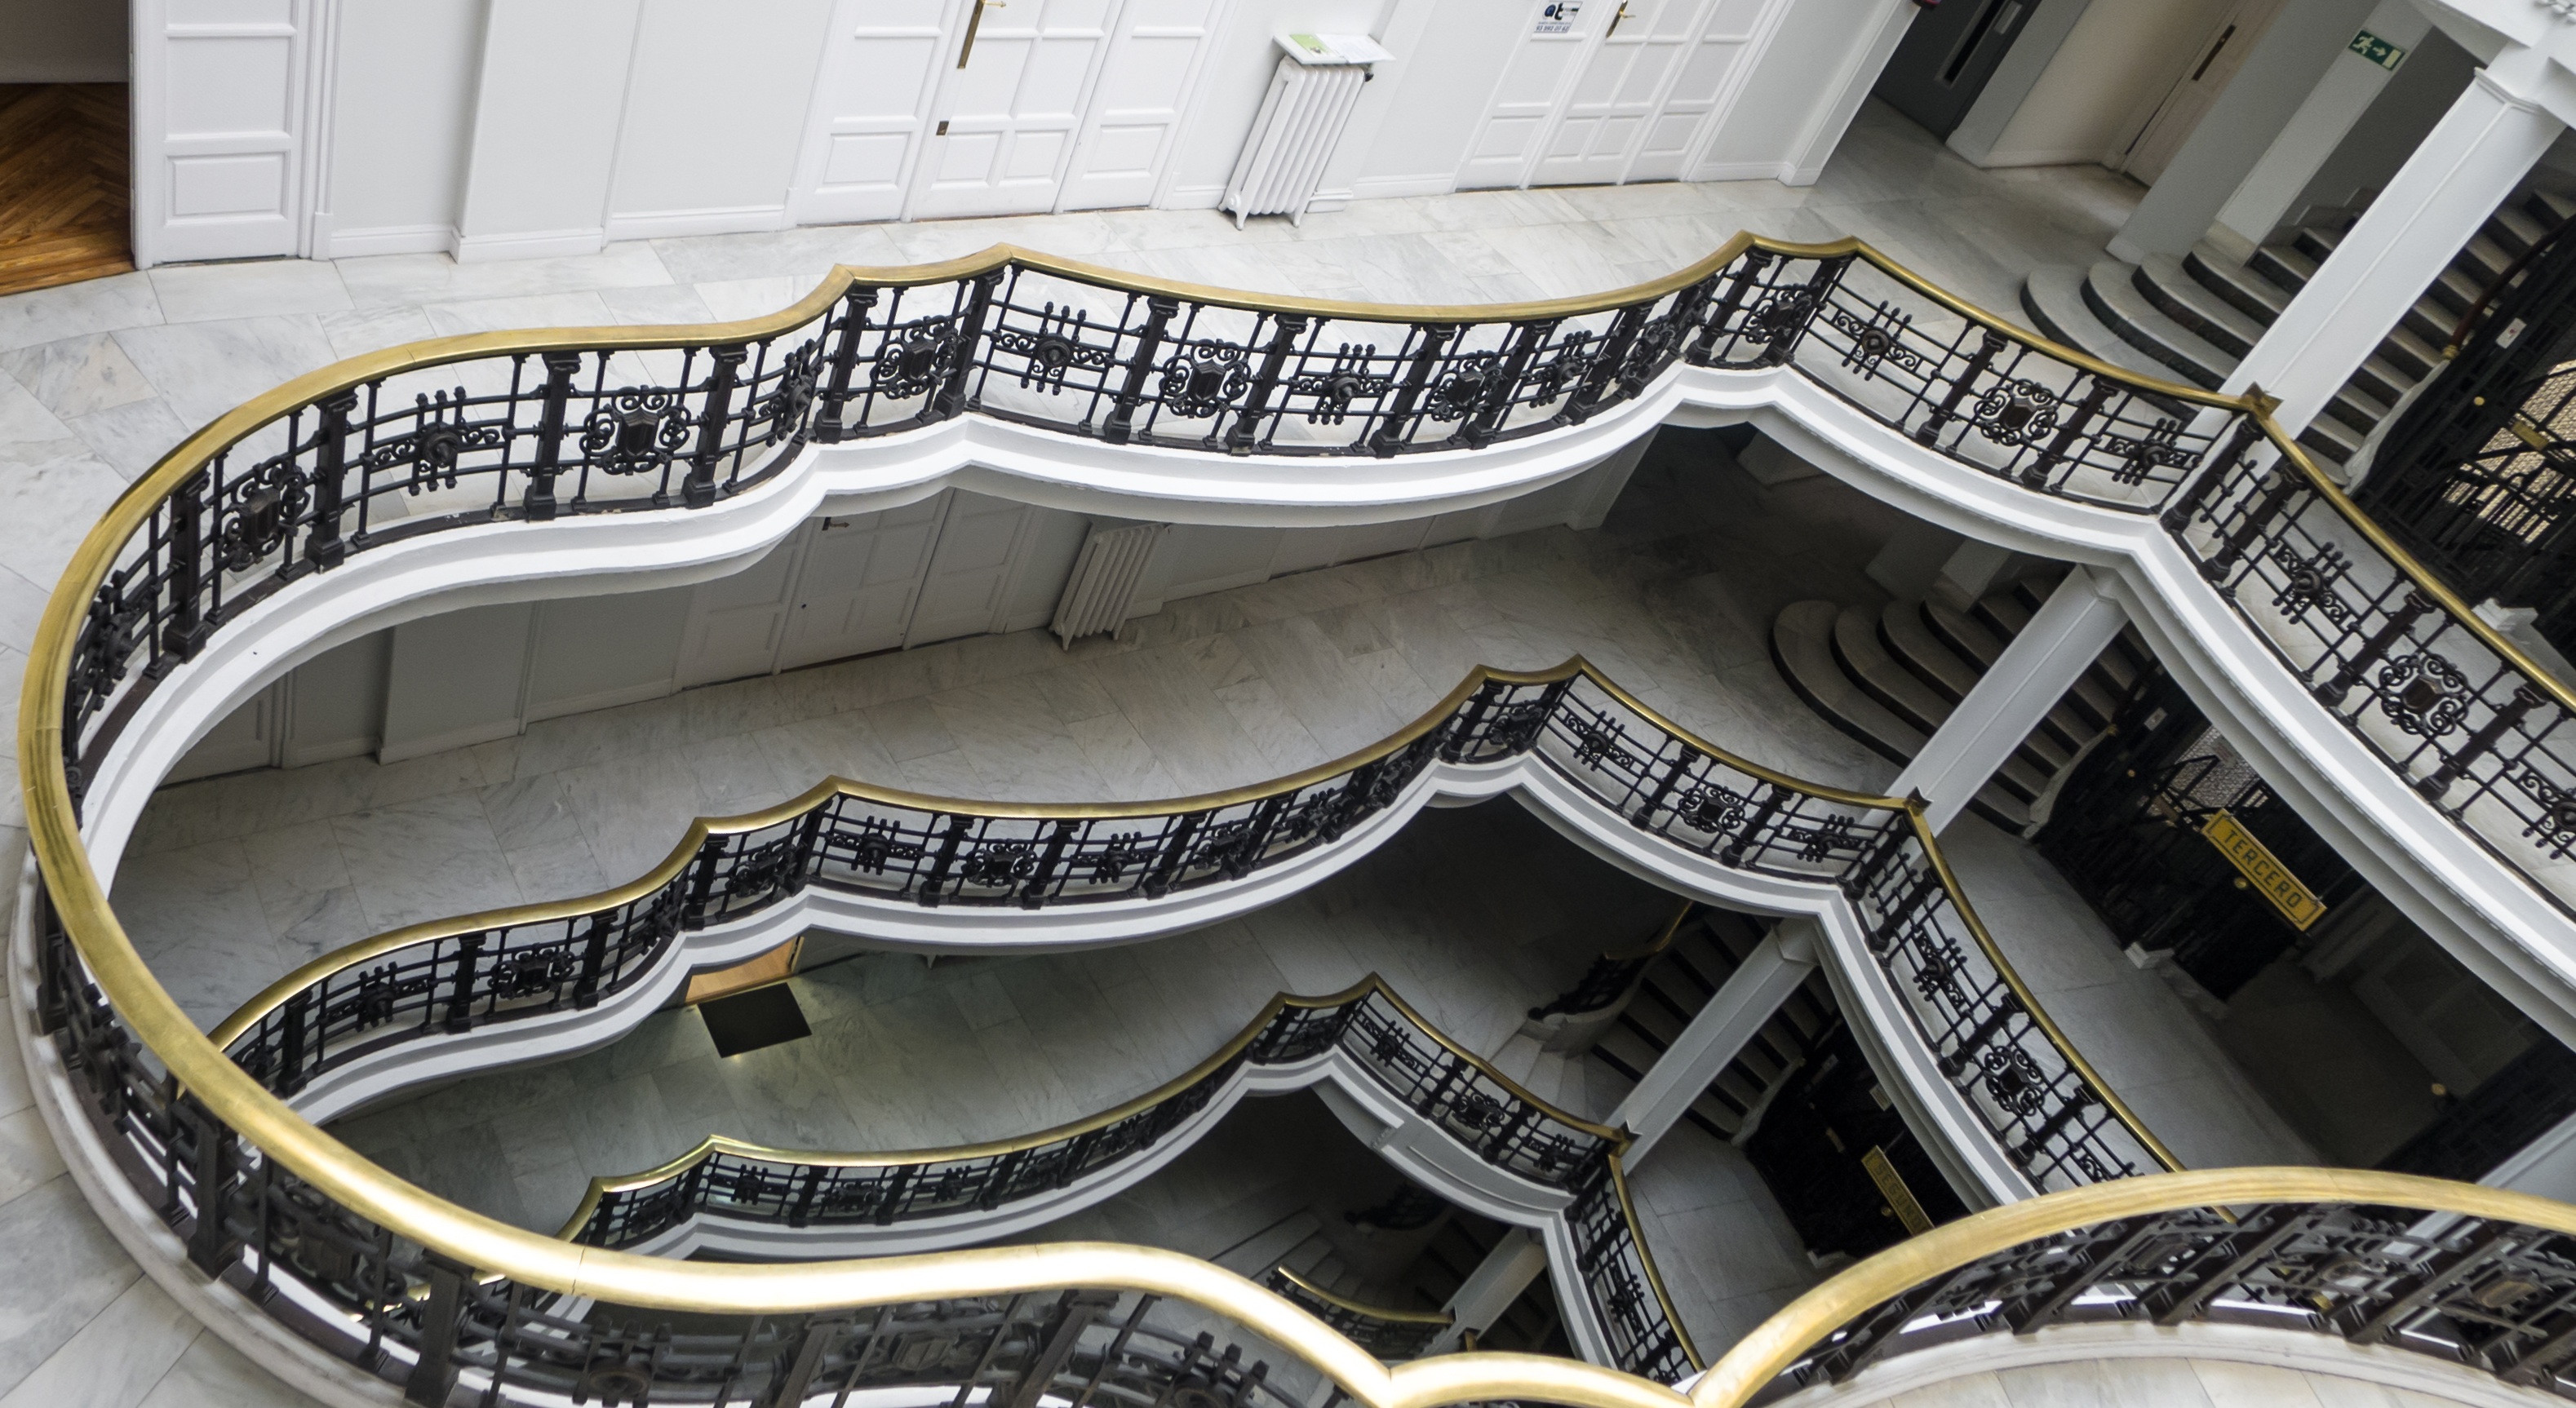
light, architecture, structure, perspective, chopped, ceiling, construction, ladder, handrail, inside, spain, design, madrid, gaudi, monuments, real estate, hollow